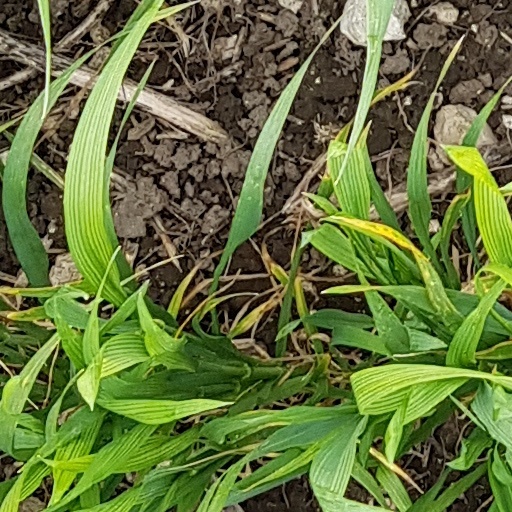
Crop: wheat